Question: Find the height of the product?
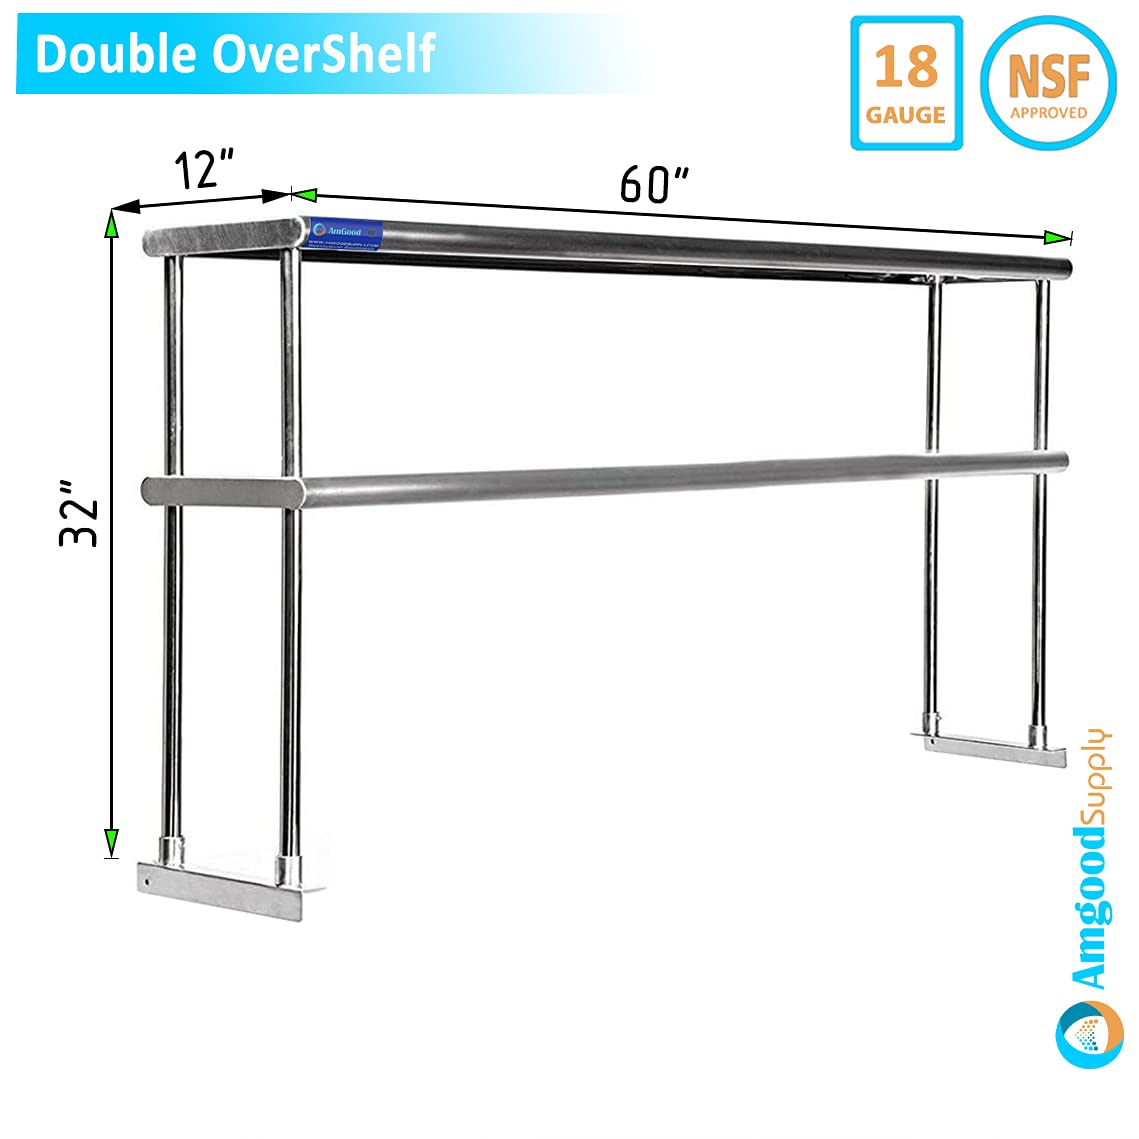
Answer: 32.0 inch